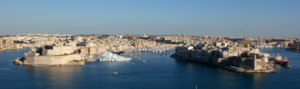
Vue sur Birgu et Senglea, prise depuis La Valette - 2011
Le Grand Siège de Malte a été mené par les Ottomans en 1565 pour prendre possession de l'archipel et en chasser l'ordre de Saint-Jean de Jérusalem. Malgré leur supériorité numérique, les Ottomans ne viennent pas à bout de la résistance des chevaliers et doivent lever leur siège après avoir essuyé de lourdes pertes. Cette victoire de l'Ordre assure sa présence à Malte et renforce durablement son prestige dans l'Europe chrétienne.
Les Trois cités est le nom générique donné aux villes maltaises de Il-Birgu ou Città Vittoriosa ainsi que Bormla ou Città Cospicua et L-Isla-Senglea au Città Invicta, situées sur l'île de Malte au sud de Grand Harbour. Ce nom n'apparaît qu'avec l'occupation française.